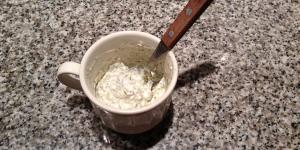
dip de oregano